Describe the emotion expressed in this image:  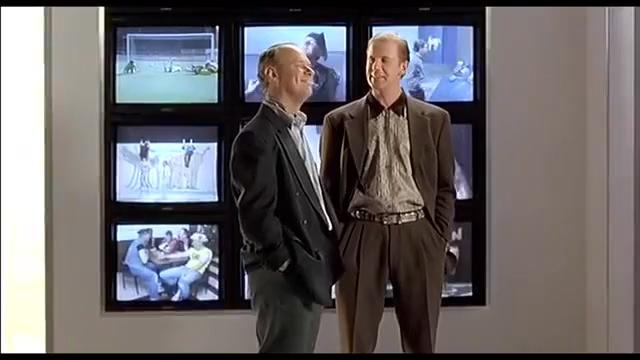
This person displays Fear, valence and arousal with low intensity.